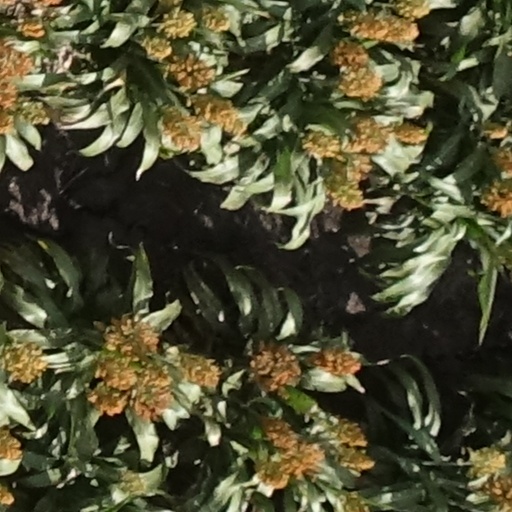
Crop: sorghum